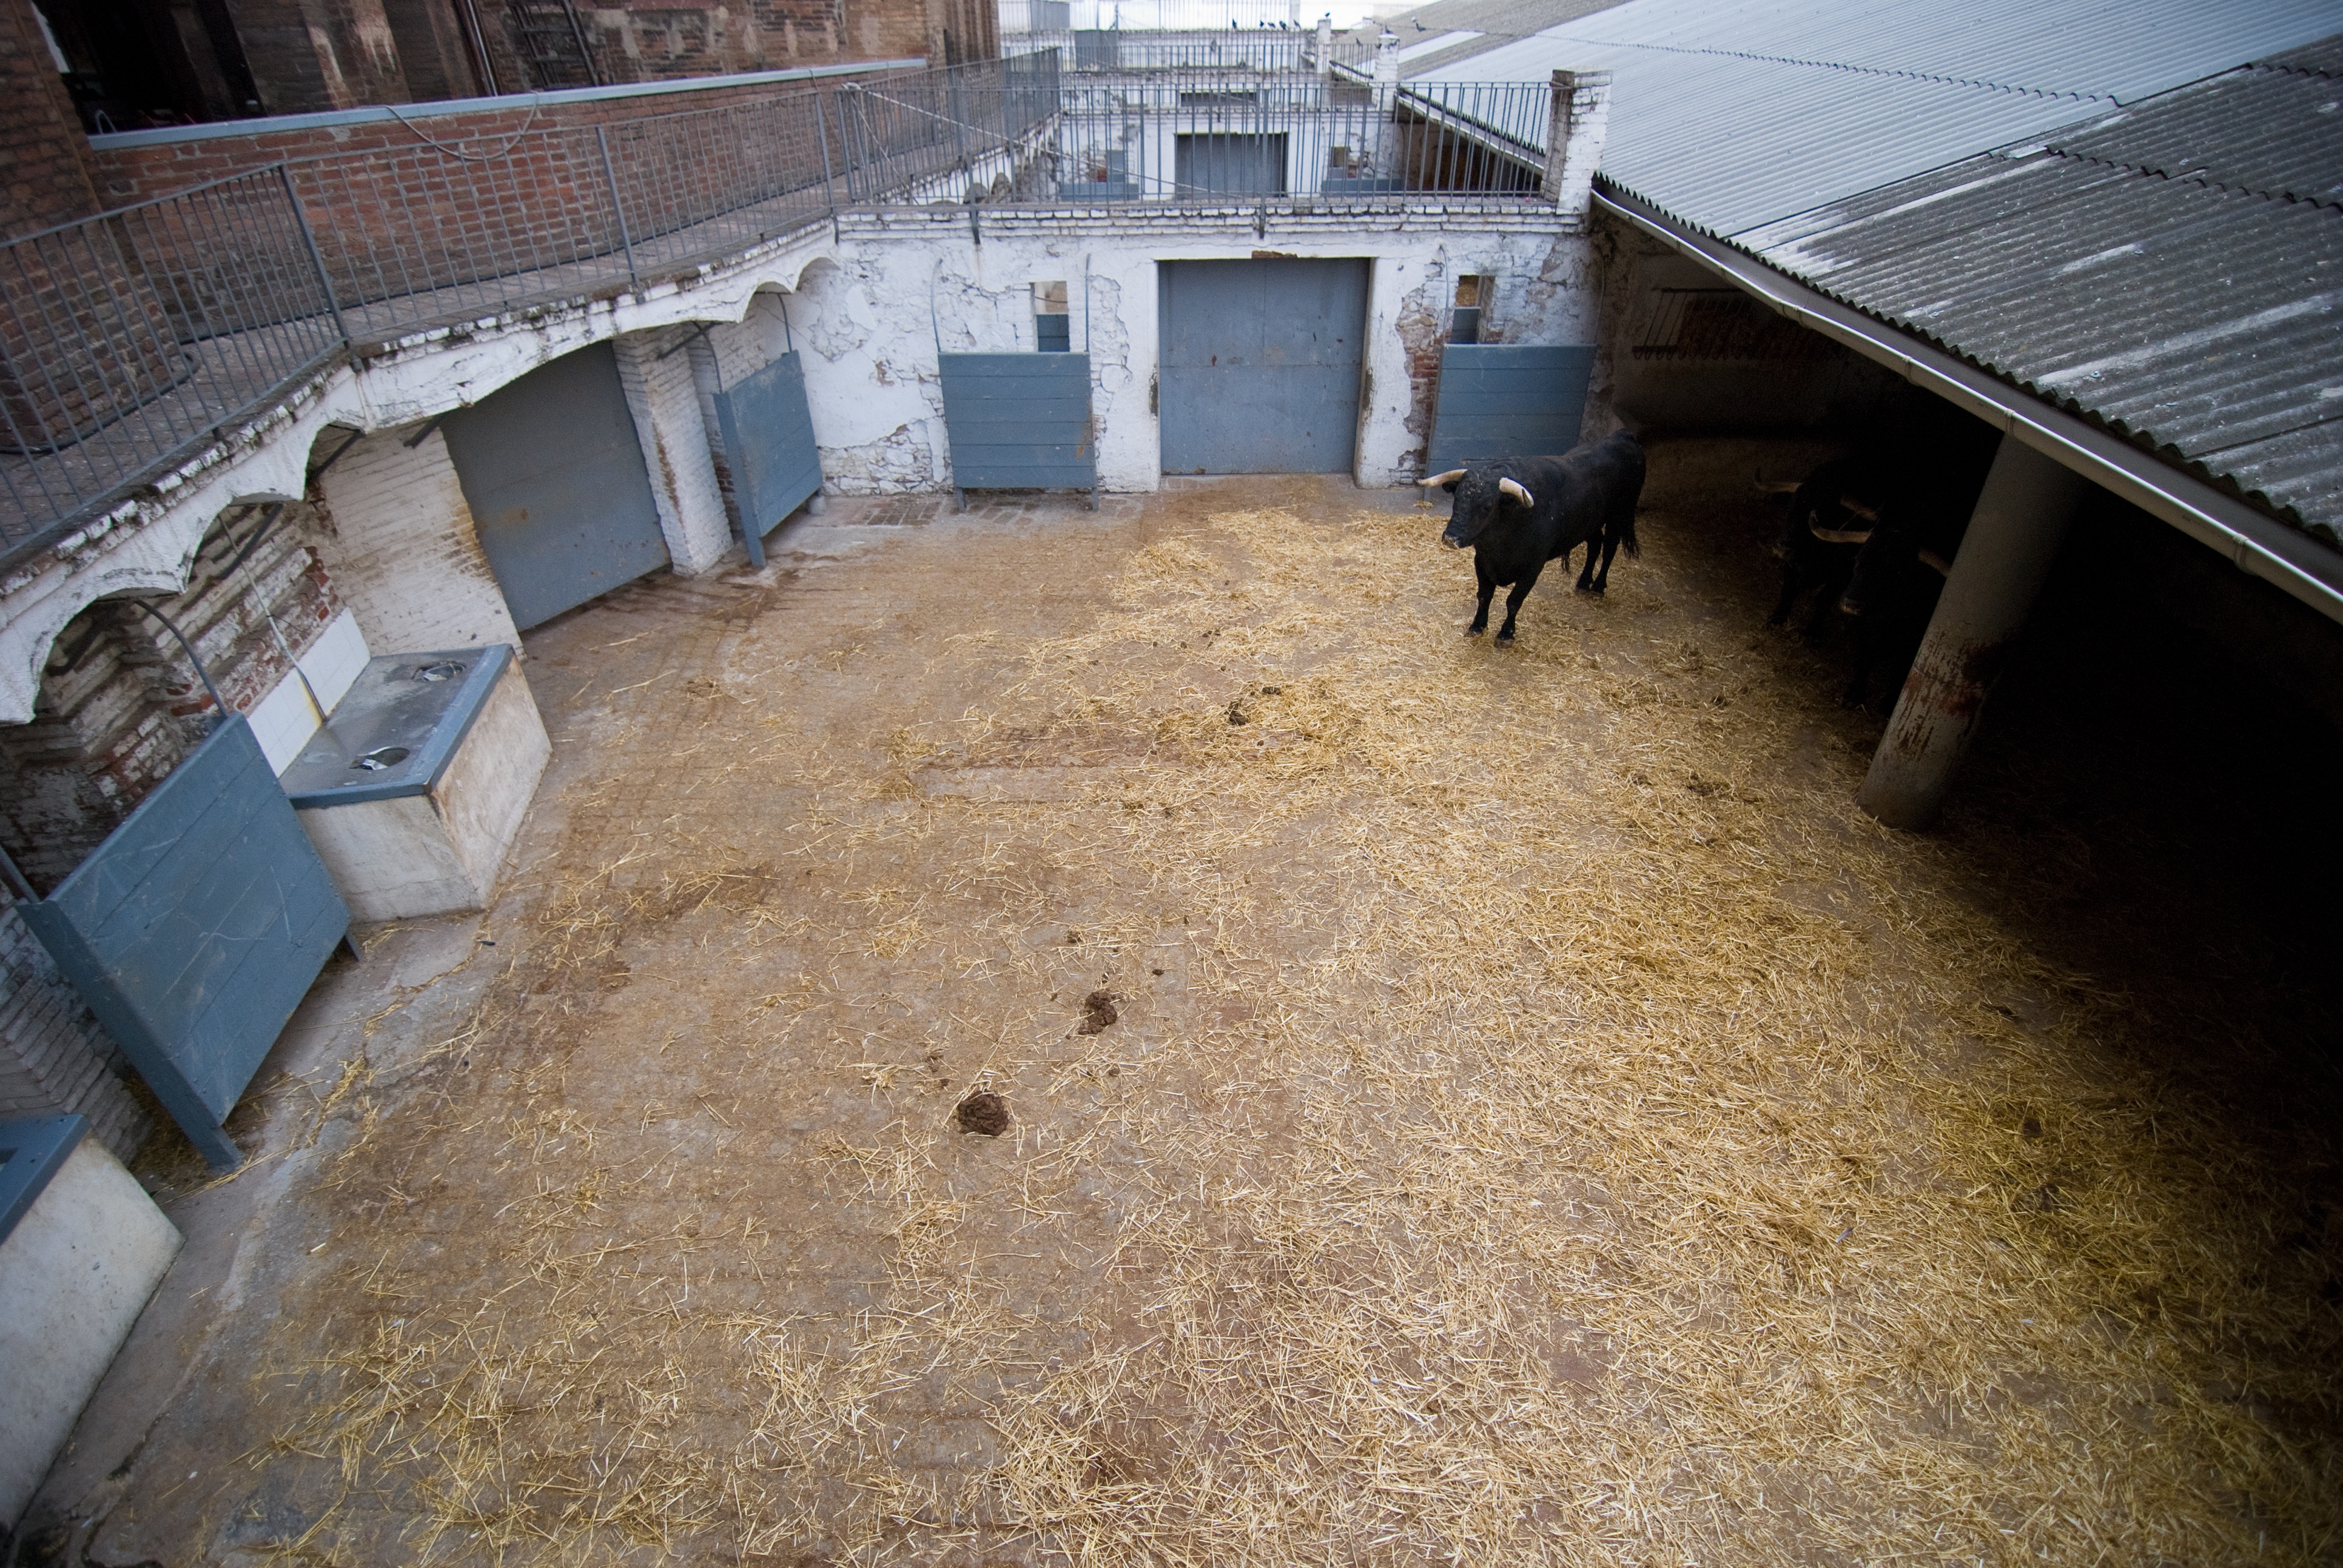
floor, animal, cow, mammal, lonely, beef, bull, lonesome, spanish, bullfight, flooring